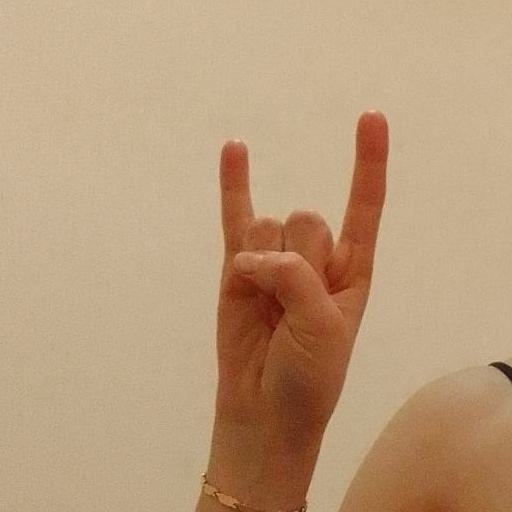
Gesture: rock